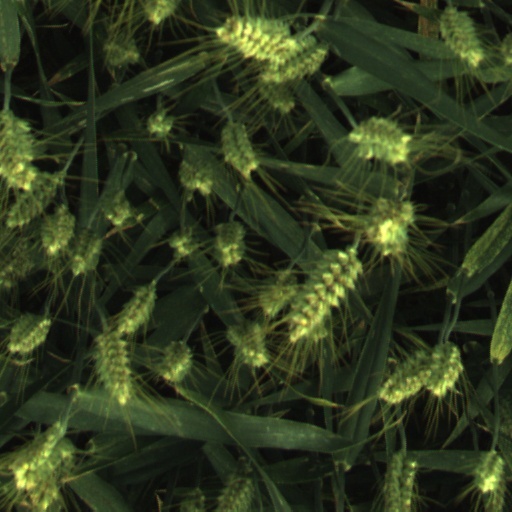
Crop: wheat